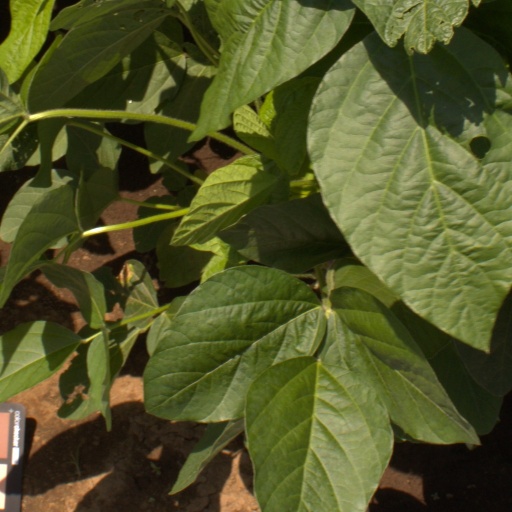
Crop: soybean